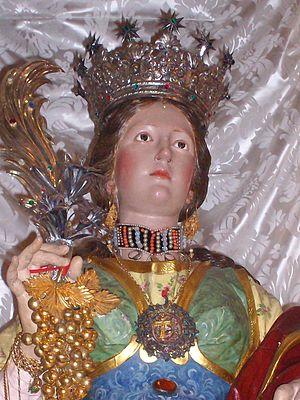
Le 12 février 304, sous le règne de Dioclétien, dans la ville de Thinize maintenant Ras Jebel près de Carthage, 48 chrétiens sont arrêtés, dont Restitude. Ces 48 «confesseurs de la foi» ne seront pas exécutés mais relâchés par le proconsul Anulin. Restitude et cinq compagnons partent en mer depuis Carthage au mois de mars et arrivent à Calvi en Corse. Restitude la patricienne est alors reçue à a villa chez les Caninii.